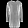
Label: Pullover